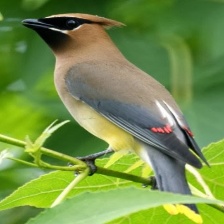
Species: CEDAR WAXWING
Scientific name: BOMBYCILLA CEDRORUM